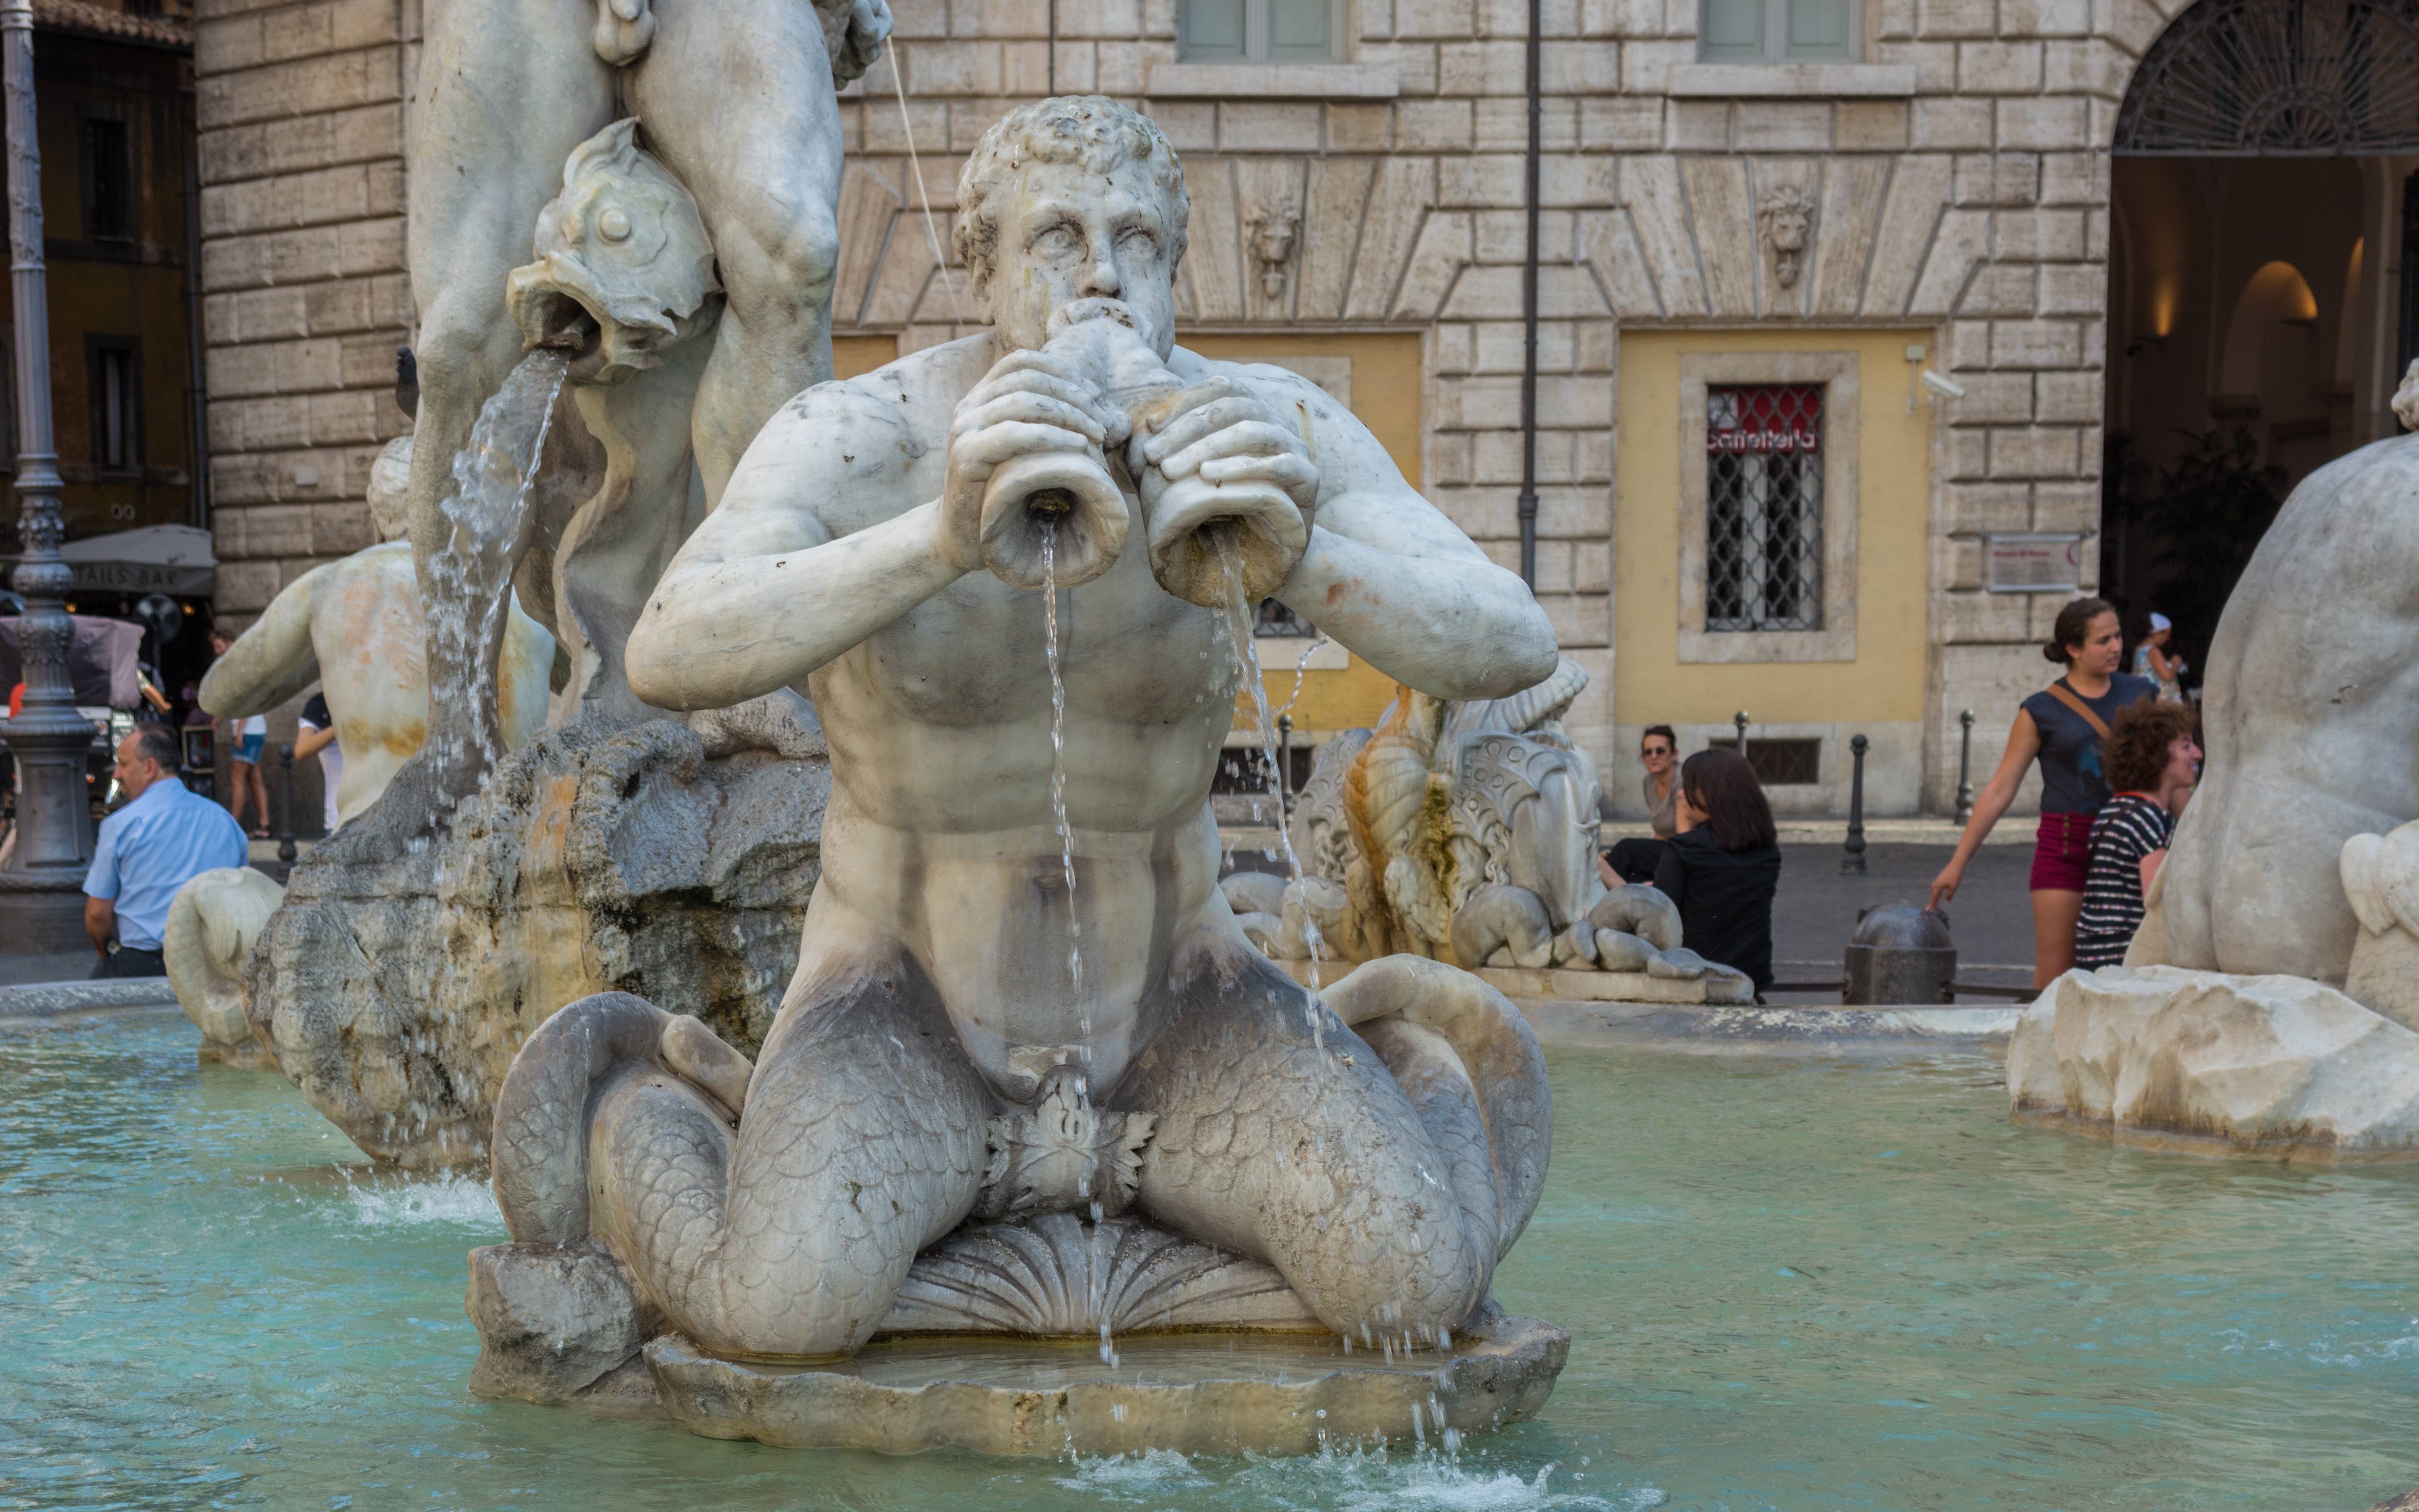
tree, water, monument, statue, italy, tourism, sculpture, fun, rome, fountain, tourist attraction, water feature, stone carving, moor fountain, piazza navona, classical sculpture